Bochasanwasi Akshar Purushottam Swaminarayan Sanstha

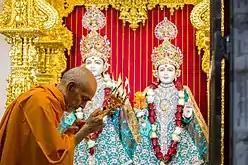
Mahant Swami Maharaj performing the arti

In addition to being focal points of religious activity, BAPS mandirs are also centres of culture. Many forms of traditional Indian art have their roots in Hindu scriptures and have been preserved and flourished in the setting of mandirs. Many BAPS mandirs outside of India hold Gujarati classes to facilitate scriptural study, instruction in traditional dance forms in preparation for performances in festival assemblies, and music classes where students are taught how to play traditional instruments such as tabla. Devotees view the mandir as a place for transmission of knowledge of Hindu values and their incorporation into daily routines, family life, and careers.